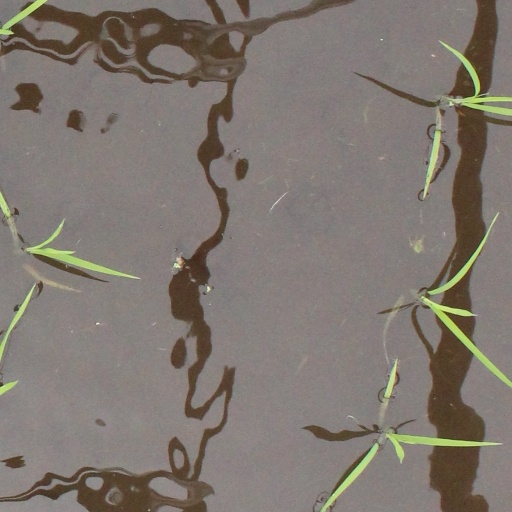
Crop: rice